Marie van Zandt

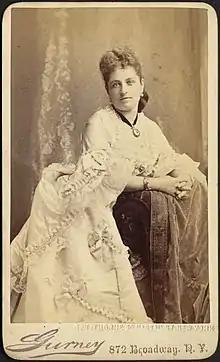
Marie van Zandt, [ca. 1859–1870]. Carte de Visite Collection, Boston Public Library.

Born in New York City, van Zandt was the daughter of Jennie van Zandt, who had sung at La Scala and at New York's Academy of Music. She studied in Milan with Francesco Lamperti, making her debut as Zerlina in "Don Giovanni" in Turin in 1879.